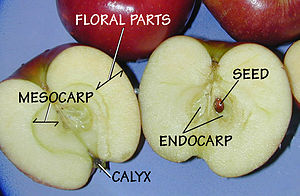
Falsk frugt
Æble
En falsk frugt, også kaldet flerfoldssamfrugt, er en frugt, hvor en del af kødet ikke stammer fra frugtknuden men fra tilstødende væv, for eksempel blomsterbund eller yderbægeret. Eksempler på falske frugter er jordbær, ananas, almindelig figen og hyben. Kernefrugter, såsom æbler og pærer, er også falske frugter.